Al-Musta'li

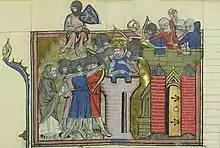
The capture of Jerusalem by the Crusaders, 14th-century miniature

In the same year, 1097, the First Crusade entered Syria and laid siege to Antioch. Al-Afdal sent an embassy to make contact with the Crusaders, and used the distraction provided by the Crusade to recover control of Jerusalem from its Artuqid Turkish rulers in July/August 1098. This exposed the Fatimids to accusations by Sunni sources that they had made common cause with the Crusaders; the 13th-century historian Ibn al-Athir even claims that the Fatimids invited the Crusaders to Syria to combat the Seljuks, who previously stood ready to invade Egypt itself. Believing that he had reached an agreement with the Crusaders, al-Afdal did not expect them to march south, and was caught by surprise when they moved against Jerusalem in 1099. The city was captured after a siege on 15 July 1099, and the subsequent defeat of a Fatimid army under al-Afdal's personal command at the Battle of Ascalon on 12 August 1099 confirmed the new "status quo". As a result of the Crusader advance, many Syrians fled to Egypt, where a famine broke out in 1099 or 1100 as a result.